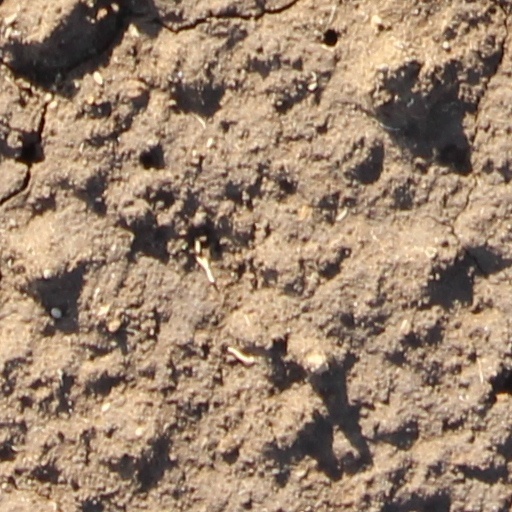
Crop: wheat